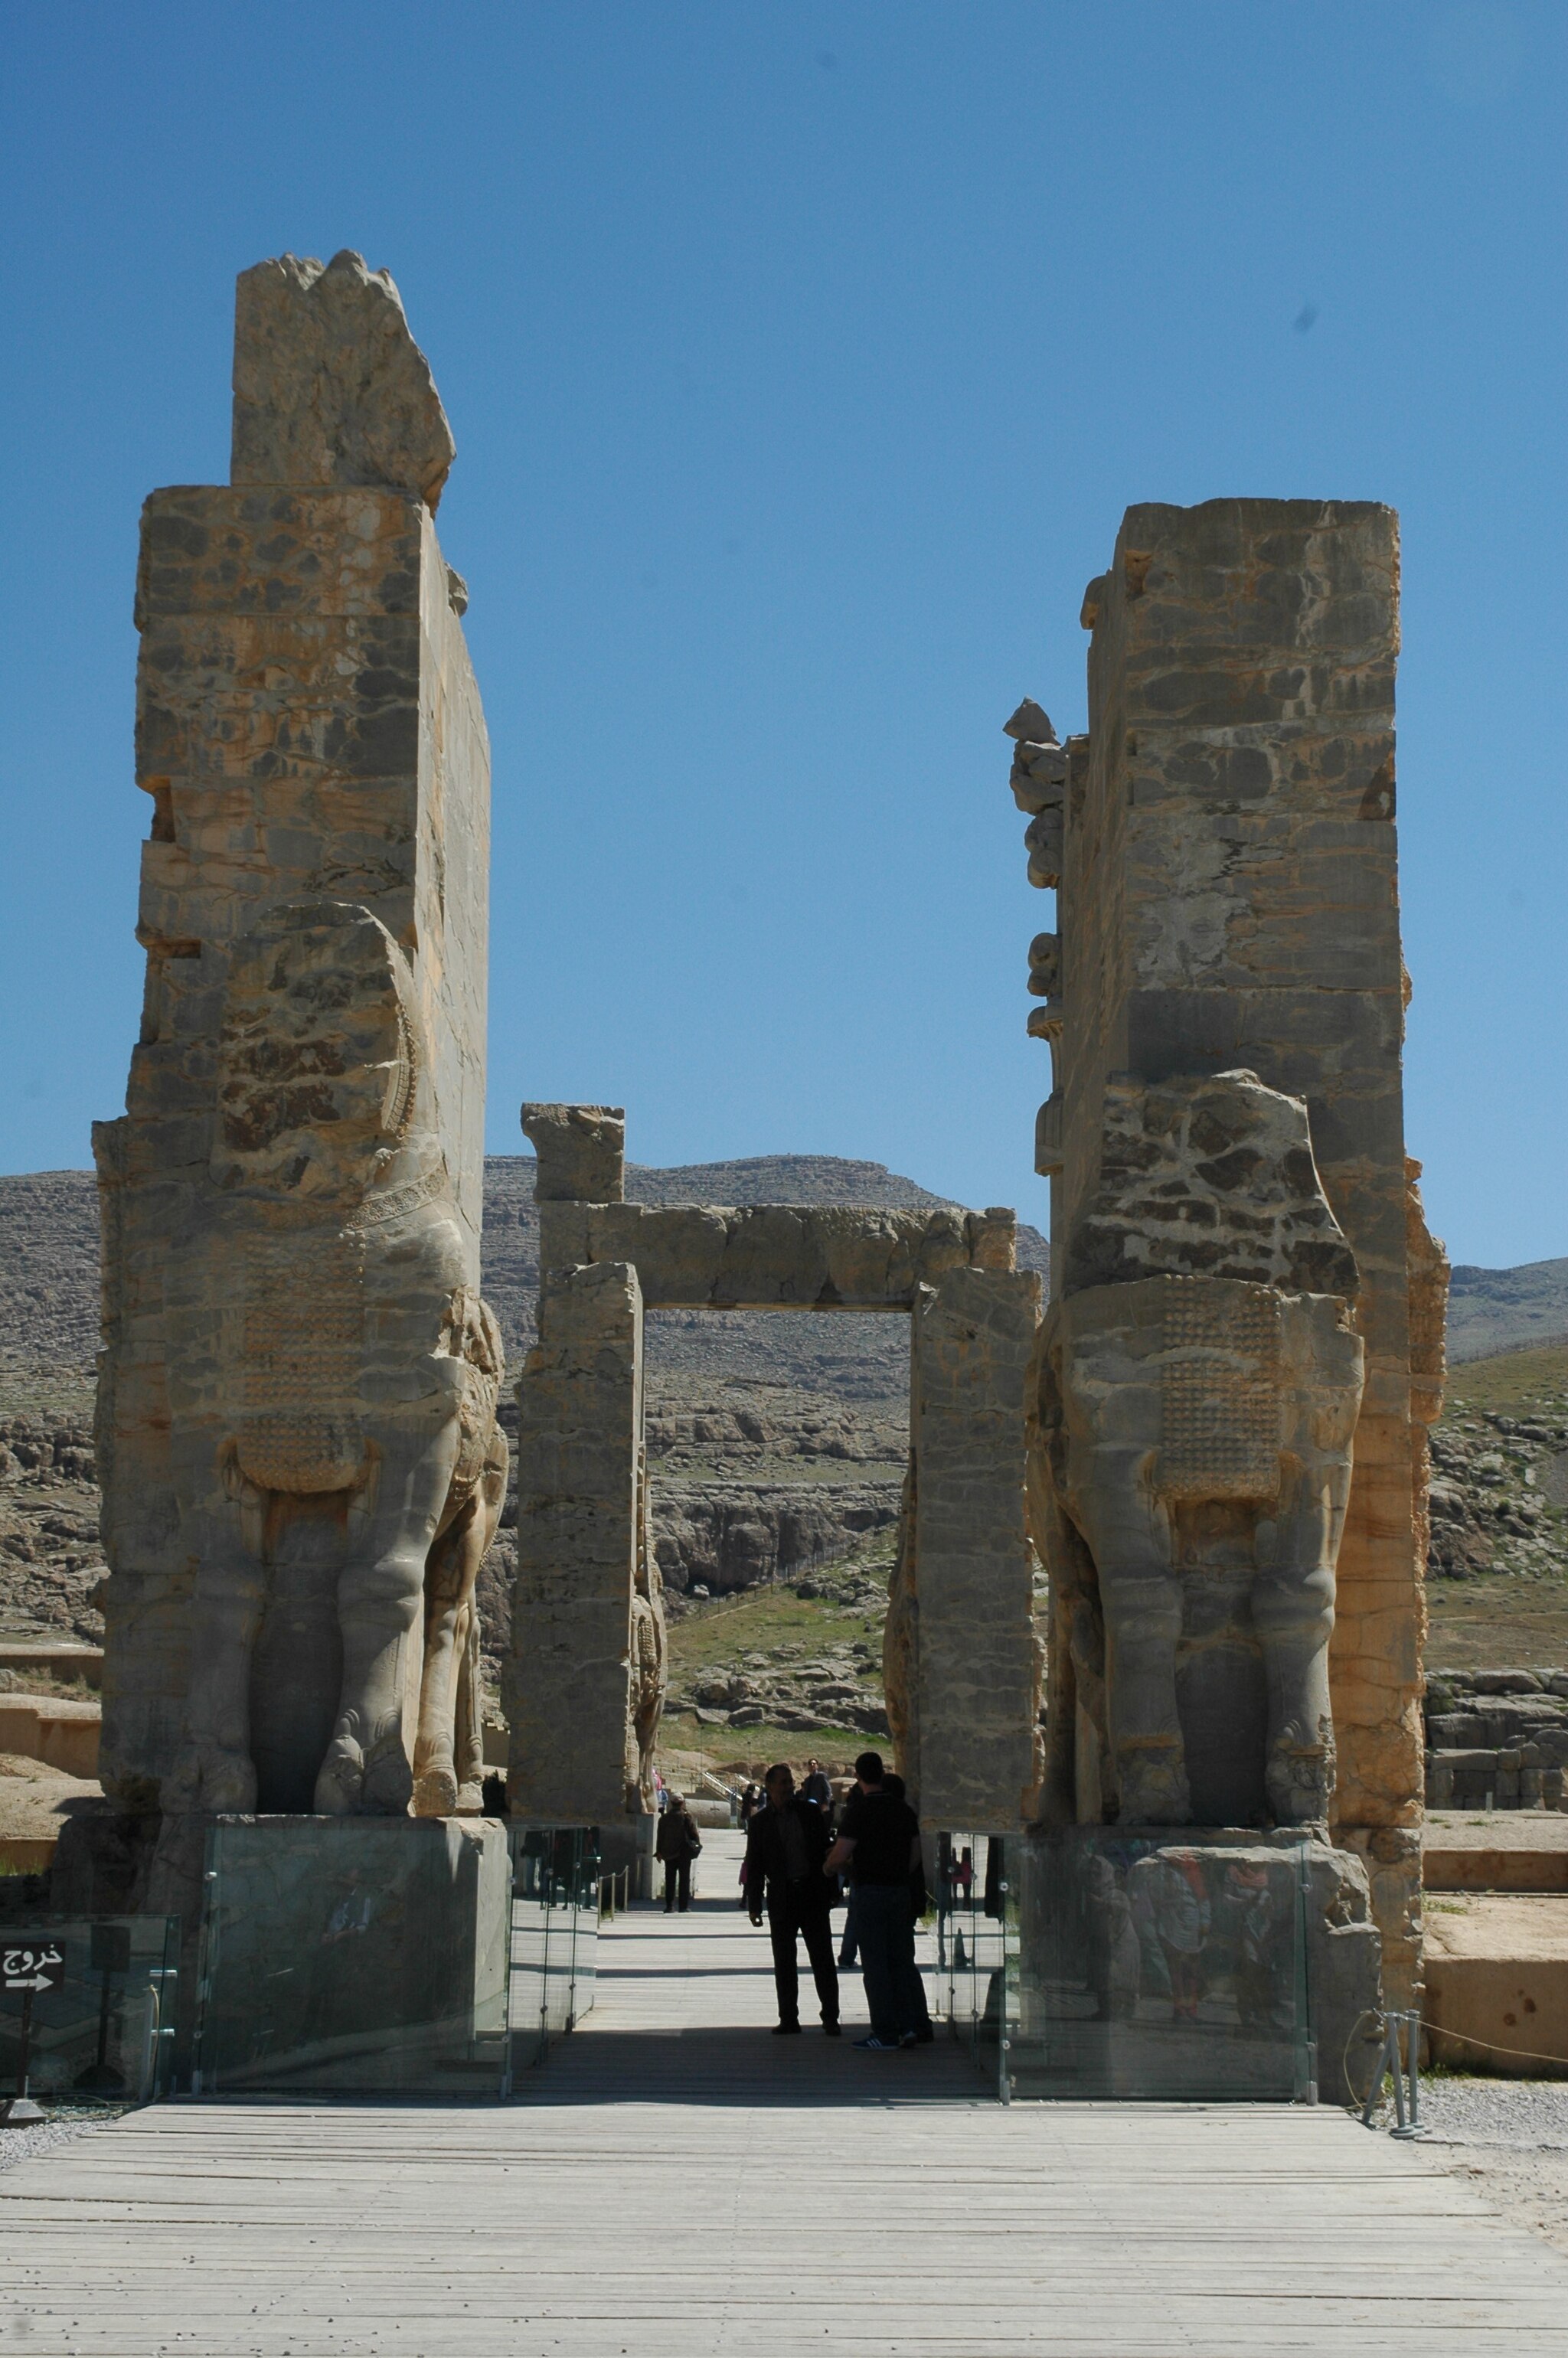
Title: Old Persepolis, Iran
Description: Persepolis, Iran
Date: 2014-04-06 08:36:03
Categories: Persepolis, CC-Zero, Self-published work